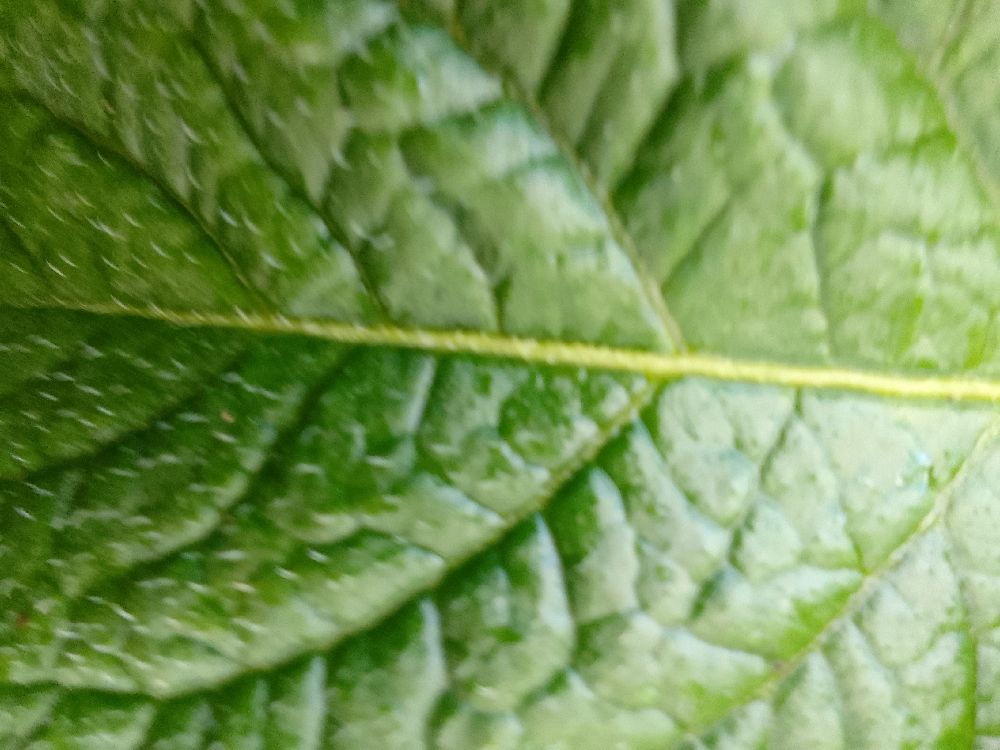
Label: Healthy